Chris Cornell

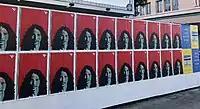
Chris Cornell posters in Los Angeles (2018)

On July 11, 2017, the Detroit Police Department released the full police report on Cornell's death, along with photographs from Cornell's hotel room and the 911 call from the MGM Grand Detroit from the night of Cornell's death. The call was made by a hotel employee at 12:56 a.m., reporting "a nonresponsive guest... inside of Room 1136." According to the report, Martin Kirsten (Cornell's bodyguard) was at the singer's hotel room at 11:30 p.m. to help him with his computer. It also says that Cornell's wife, Vicky, talked to her husband at 11:35 p.m. Alarmed by what she heard, Vicky phoned Kirsten at 12:15 am to ask him to check on her husband "because he did not sound like he was OK." According to Vicky, Cornell kept saying, "I am just tired," and hung up the phone. The call prompted Kirsten to go to Cornell's suite to check on him. Unable to enter the room because of the interior latch, Kirsten returned to his room and called hotel security. Security refused to assist.